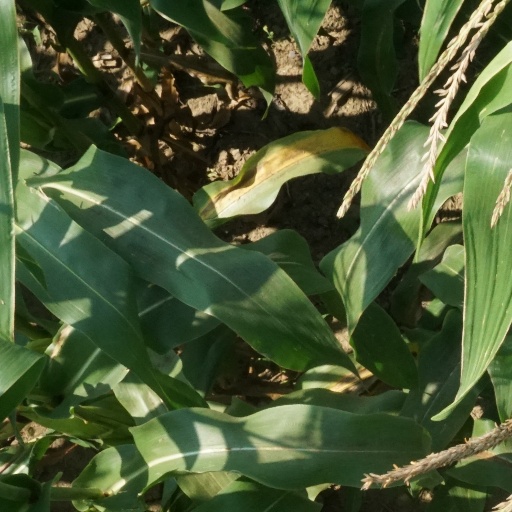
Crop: maize; corn